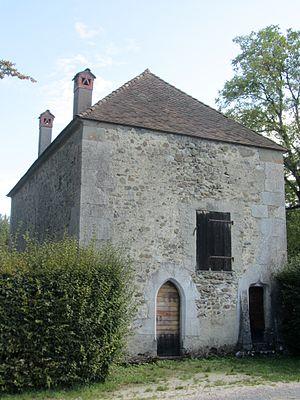
Chapelle de la Madeleine près de Cornier
La chapelle de la Maladière-de-Veige ou chapelle Sainte-Madeleine est une chapelle située à Cornier, en France.
Cet article recense les monuments historiques de la Haute-Savoie, en France.